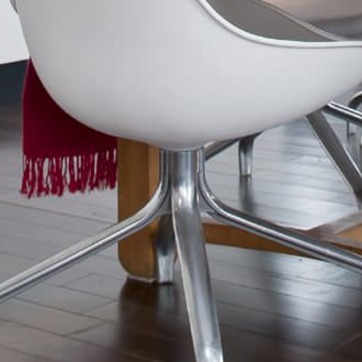
Material: metal